Karl Helbig

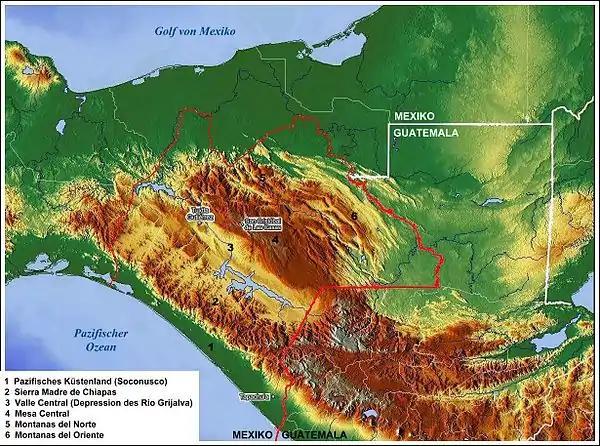
Chiapas. Landscape division according to Karl Helbig. Simplified after Fig. 1 in Helbig's essay "Das Stromgebiet des oberen Rio Grijalva" ..., Hamburg 1961. - The reservoirs in the depression of the Rio Grijalva did not exist at that time.

Again supported by the German Research Foundation, Helbig traveled from Mexico through Guatemala, San Salvador, British Honduras, Nicaragua, and Costa Rica to eastern Panama in 1962 to 1963. The purpose of these trips was to make a geographical and economic survey of all of Central America, to observe the changes in the landscape due to the influences of expanding agriculture, and to explore possibilities for the future planned development of this area. To this end, Helbig made a supplementary trip to northern Mexico as far as Monterrey to conclude his studies. The scientific results were published in the works "Zentralamerika. Natürliche Grundlagen, ihre gegenwärtige und künftig mögliche Auswertung" and "Die Wirtschaft Zentralamerikas. Kartographisch dargestellt und erläutert" were published. The book "So sah ich Mexiko" was revised and republished in 1967 with the subtitle "Von Monterrey bis Tapachula".